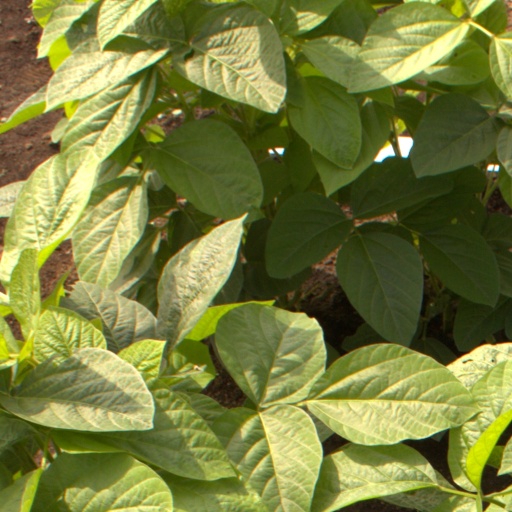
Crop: soybean